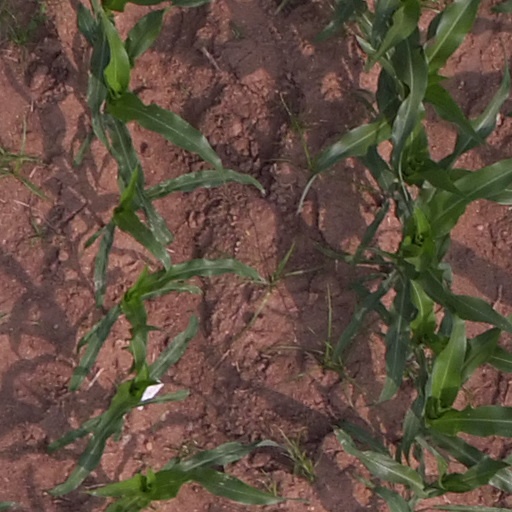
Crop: maize; corn